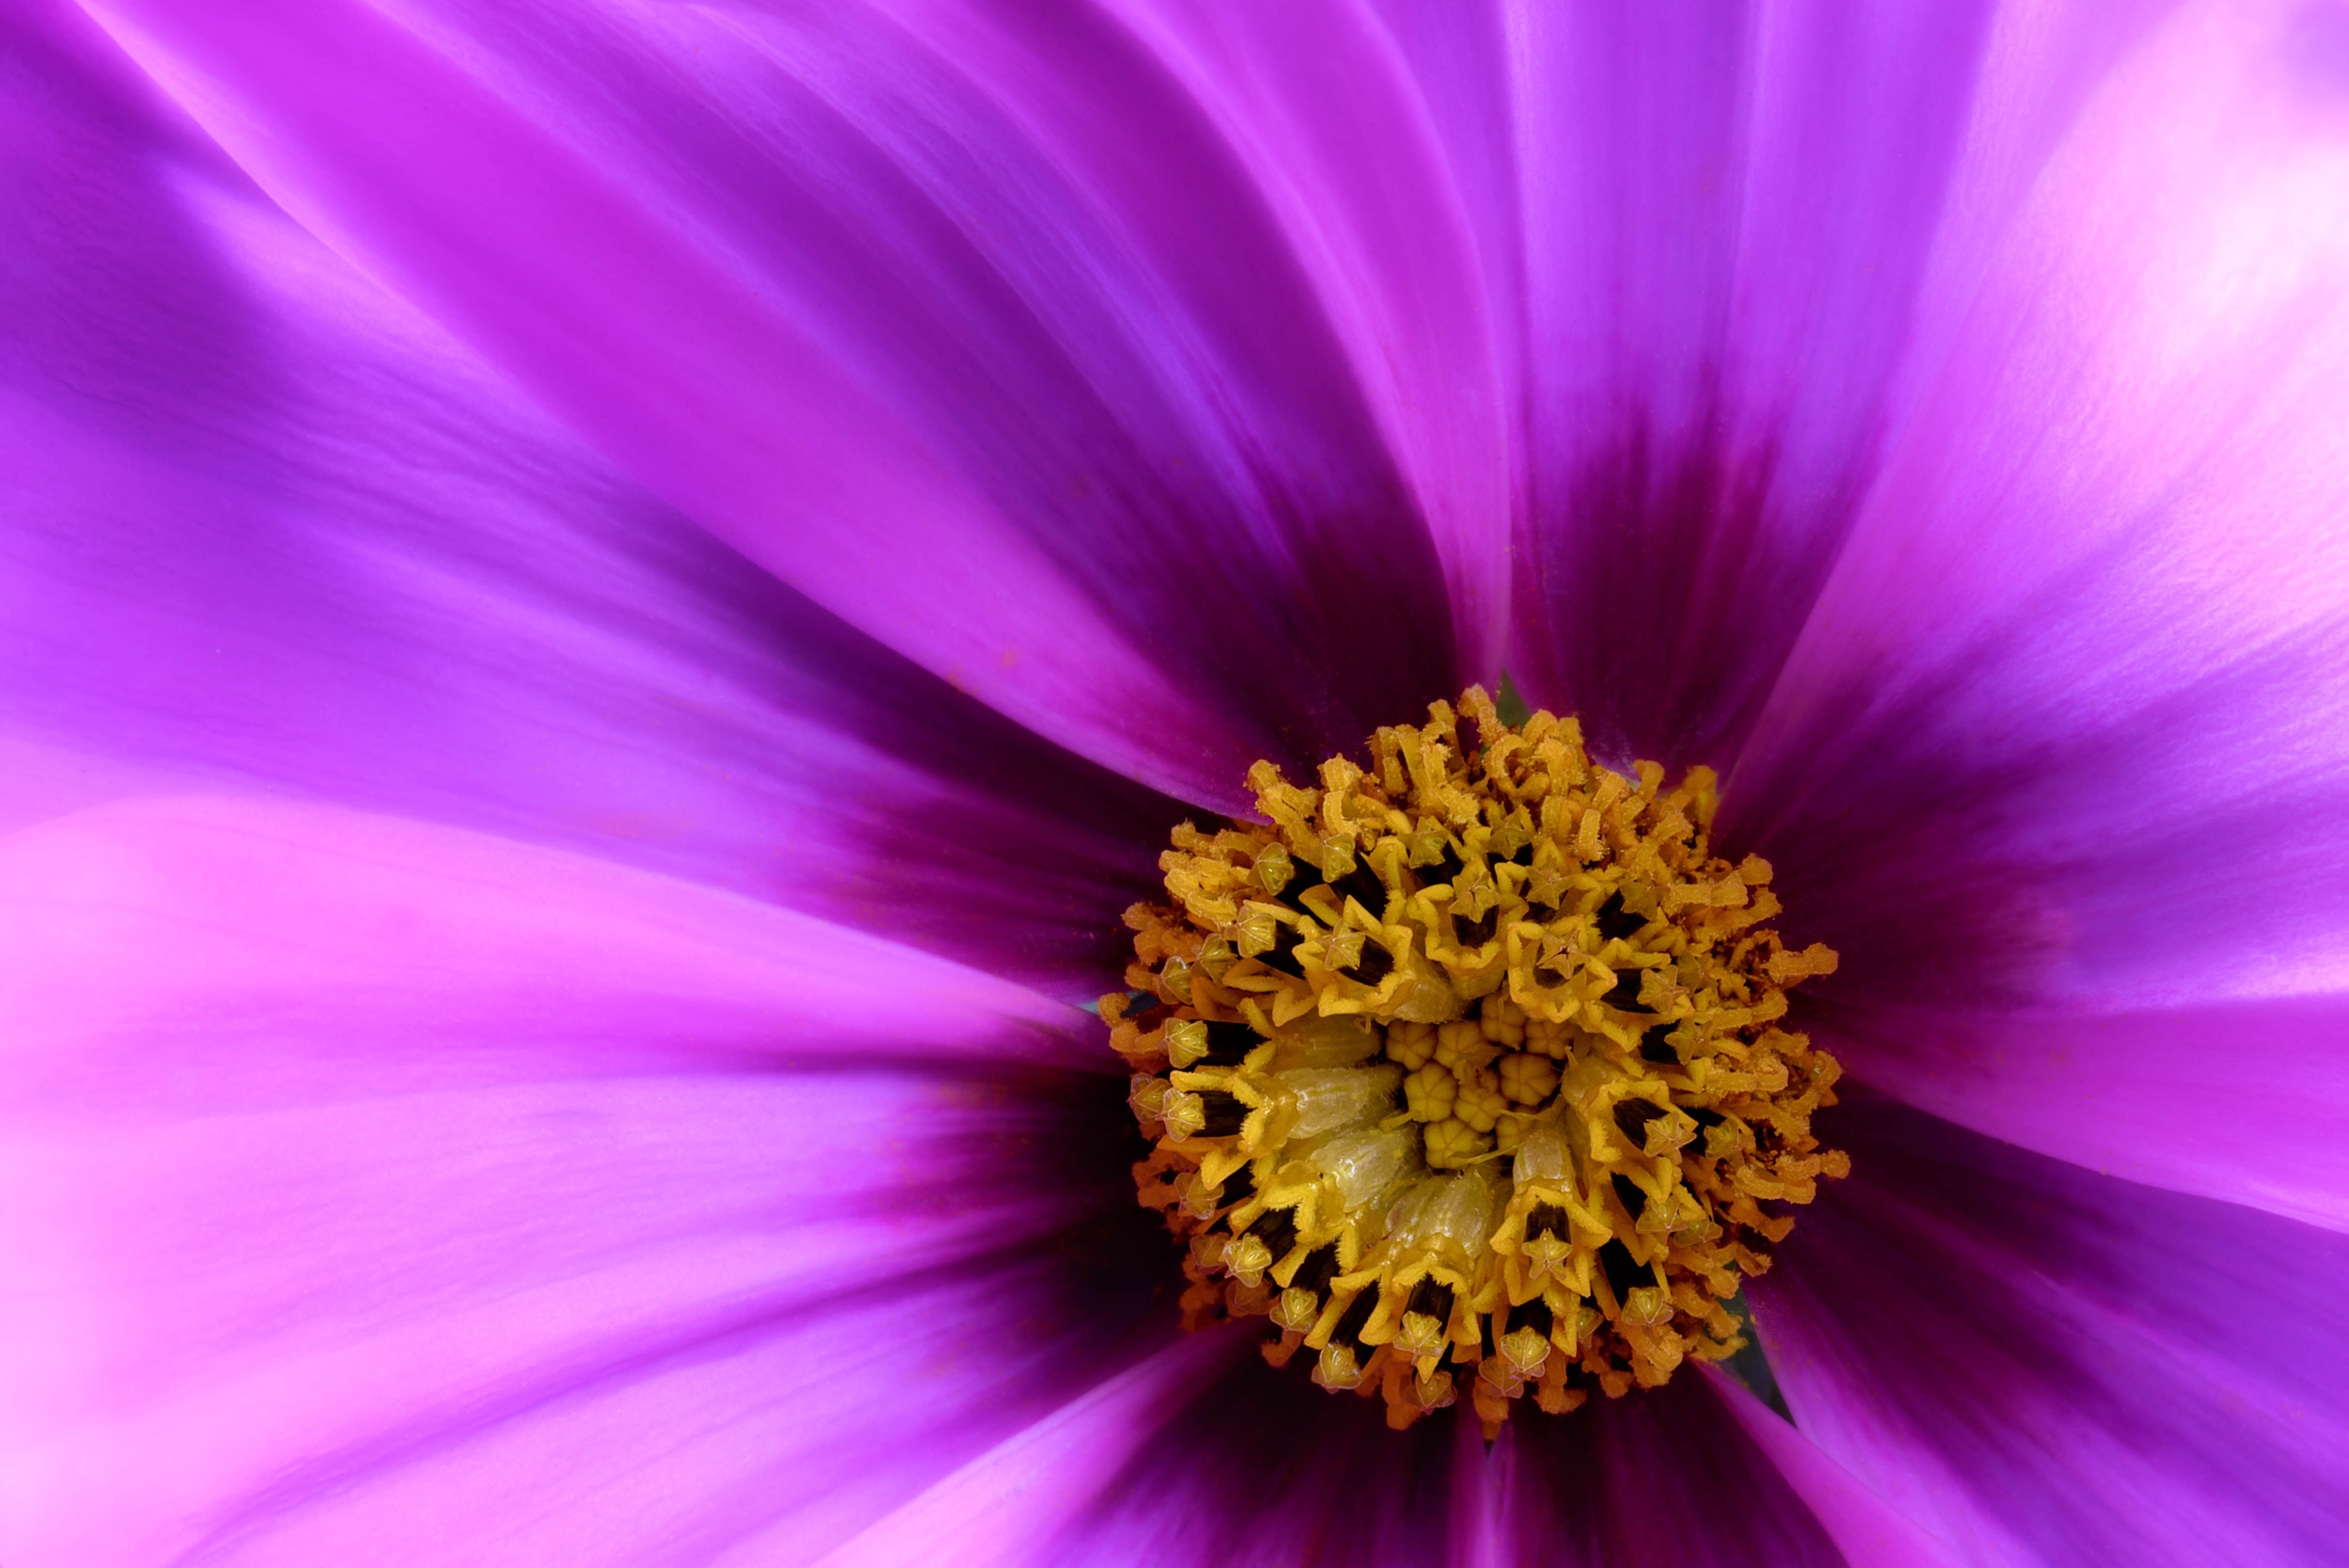
blossom, plant, photography, cosmos, flower, purple, petal, pollen, macro, micro, nikon, yellow, pink, flora, wildflower, close up, 105mm, nikkor, d750, macro photography, flowering plant, daisy family, plant stem, land plant, garden cosmos